Five Dynasties and Ten Kingdoms period

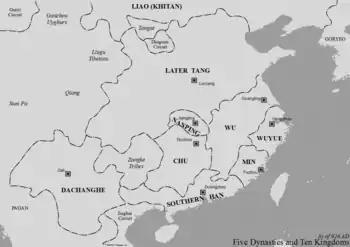
Later Tang in 926 AD

In the final years of the Tang dynasty, rival warlords declared independence in the provinces they governed—not all of which recognized the emperor's authority. Li Keyong was the jiedushi for the Hedong circuit in present Shanxi, forming a polity called Jin (晉). His son Li Cunxu and Liu Shouguang fiercely fought the regime forces to conquer northern China; Li Cunxu succeeded. He defeated Liu Shouguang (who had proclaimed a Yan Empire in 911) in 915, and declared himself emperor in 923; within a few months, he brought down the Later Liang regime. Thus began the Shatuo Later Tang—the first in a long line of conquest dynasties. After reuniting much of northern China, in 924 Cunxu received the submission of Shaanxi's Qi kingdom, and in 925 Cunxu conquered the Former Shu, a regime that had been set up in Sichuan.